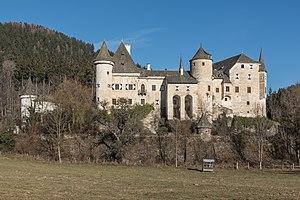
Frauenstein est une commune autrichienne du district de Sankt Veit an der Glan en Carinthie.